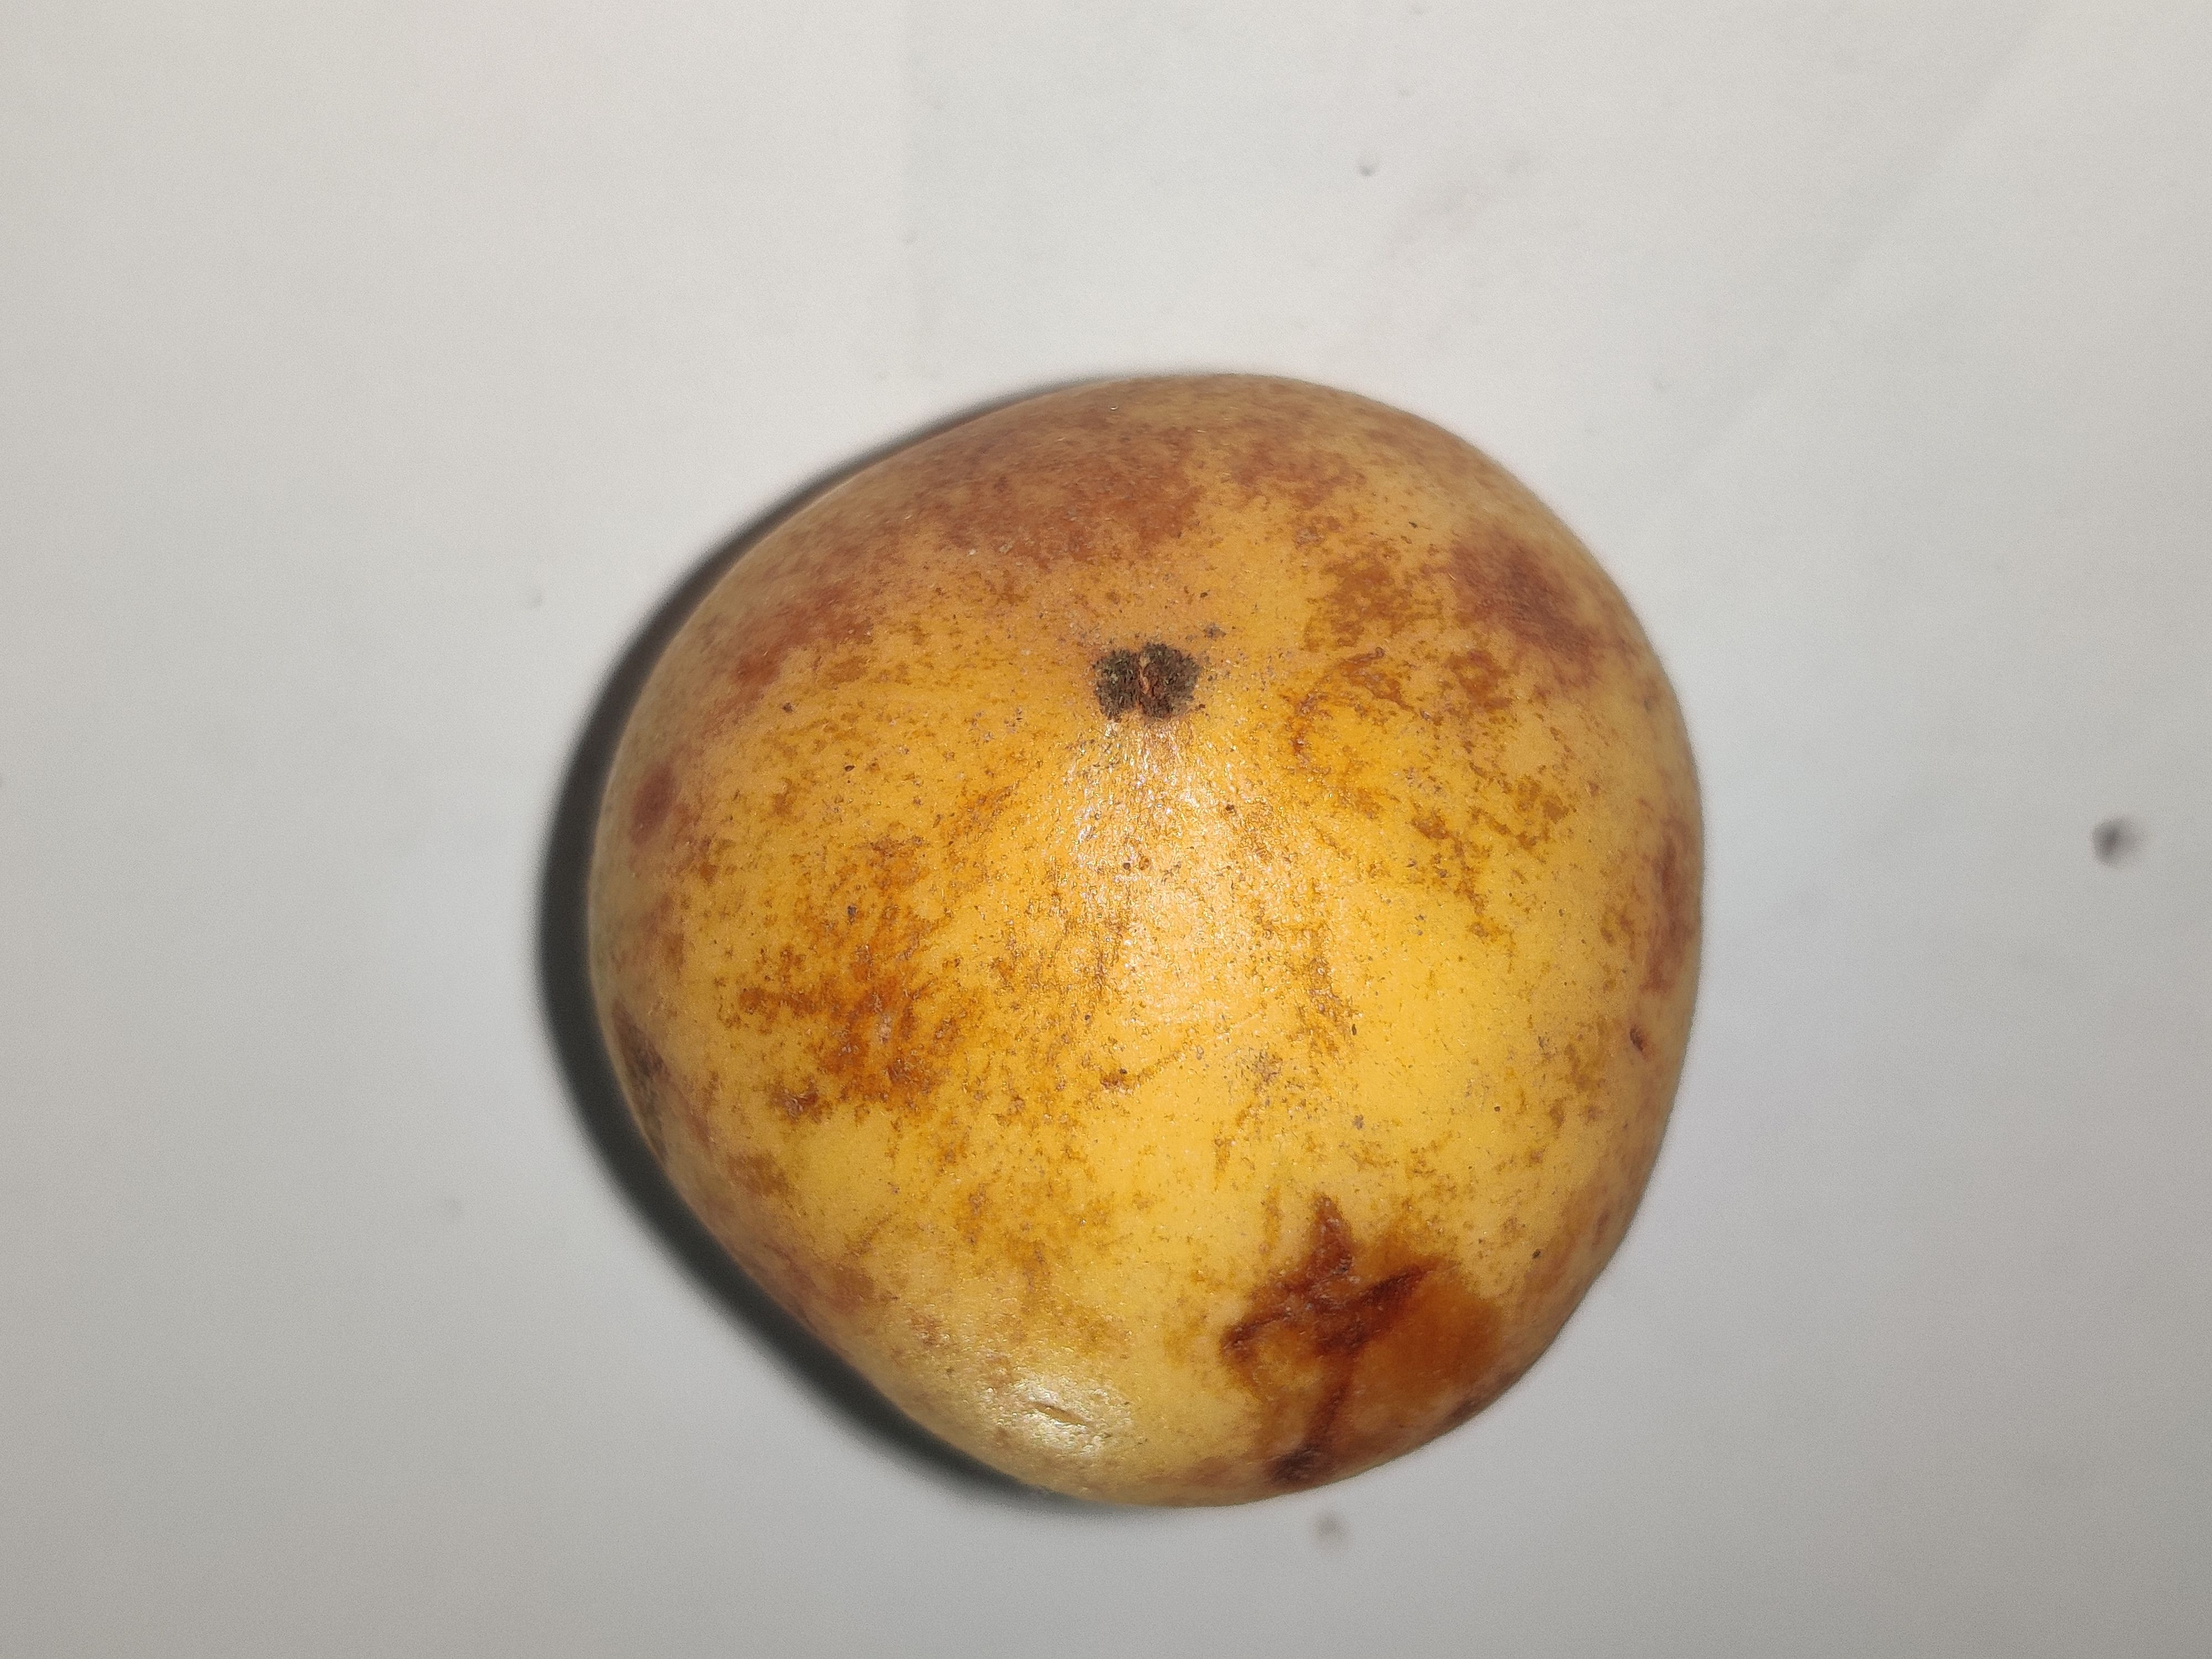
Fruit: burmese-grape
Grade: 2nd-grade